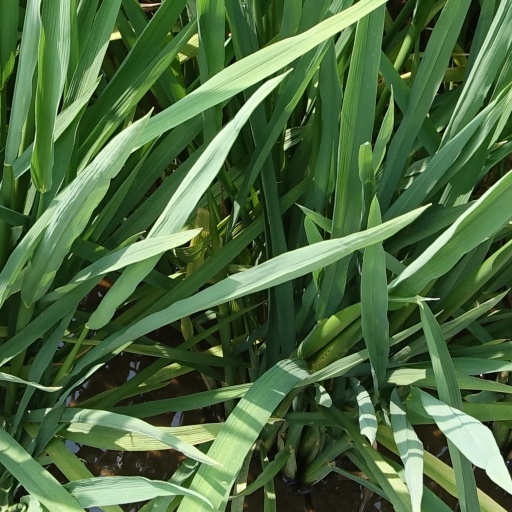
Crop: rice